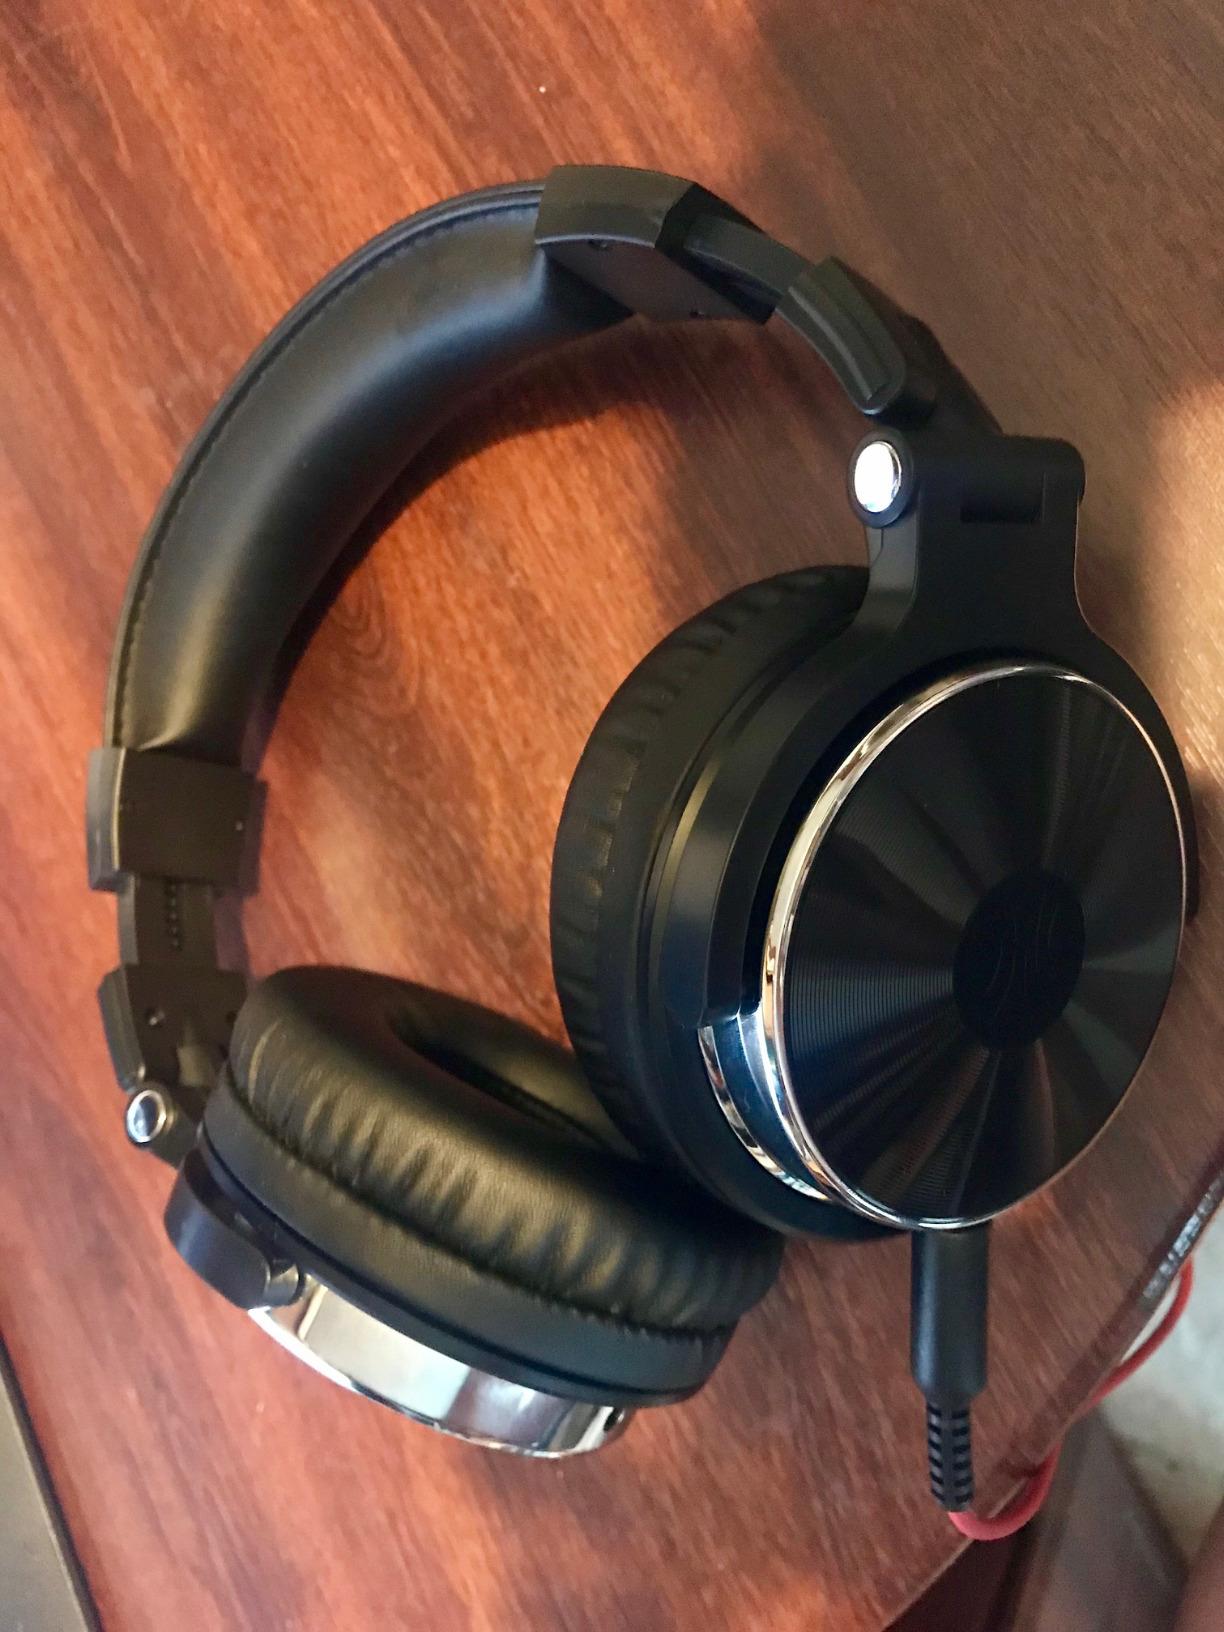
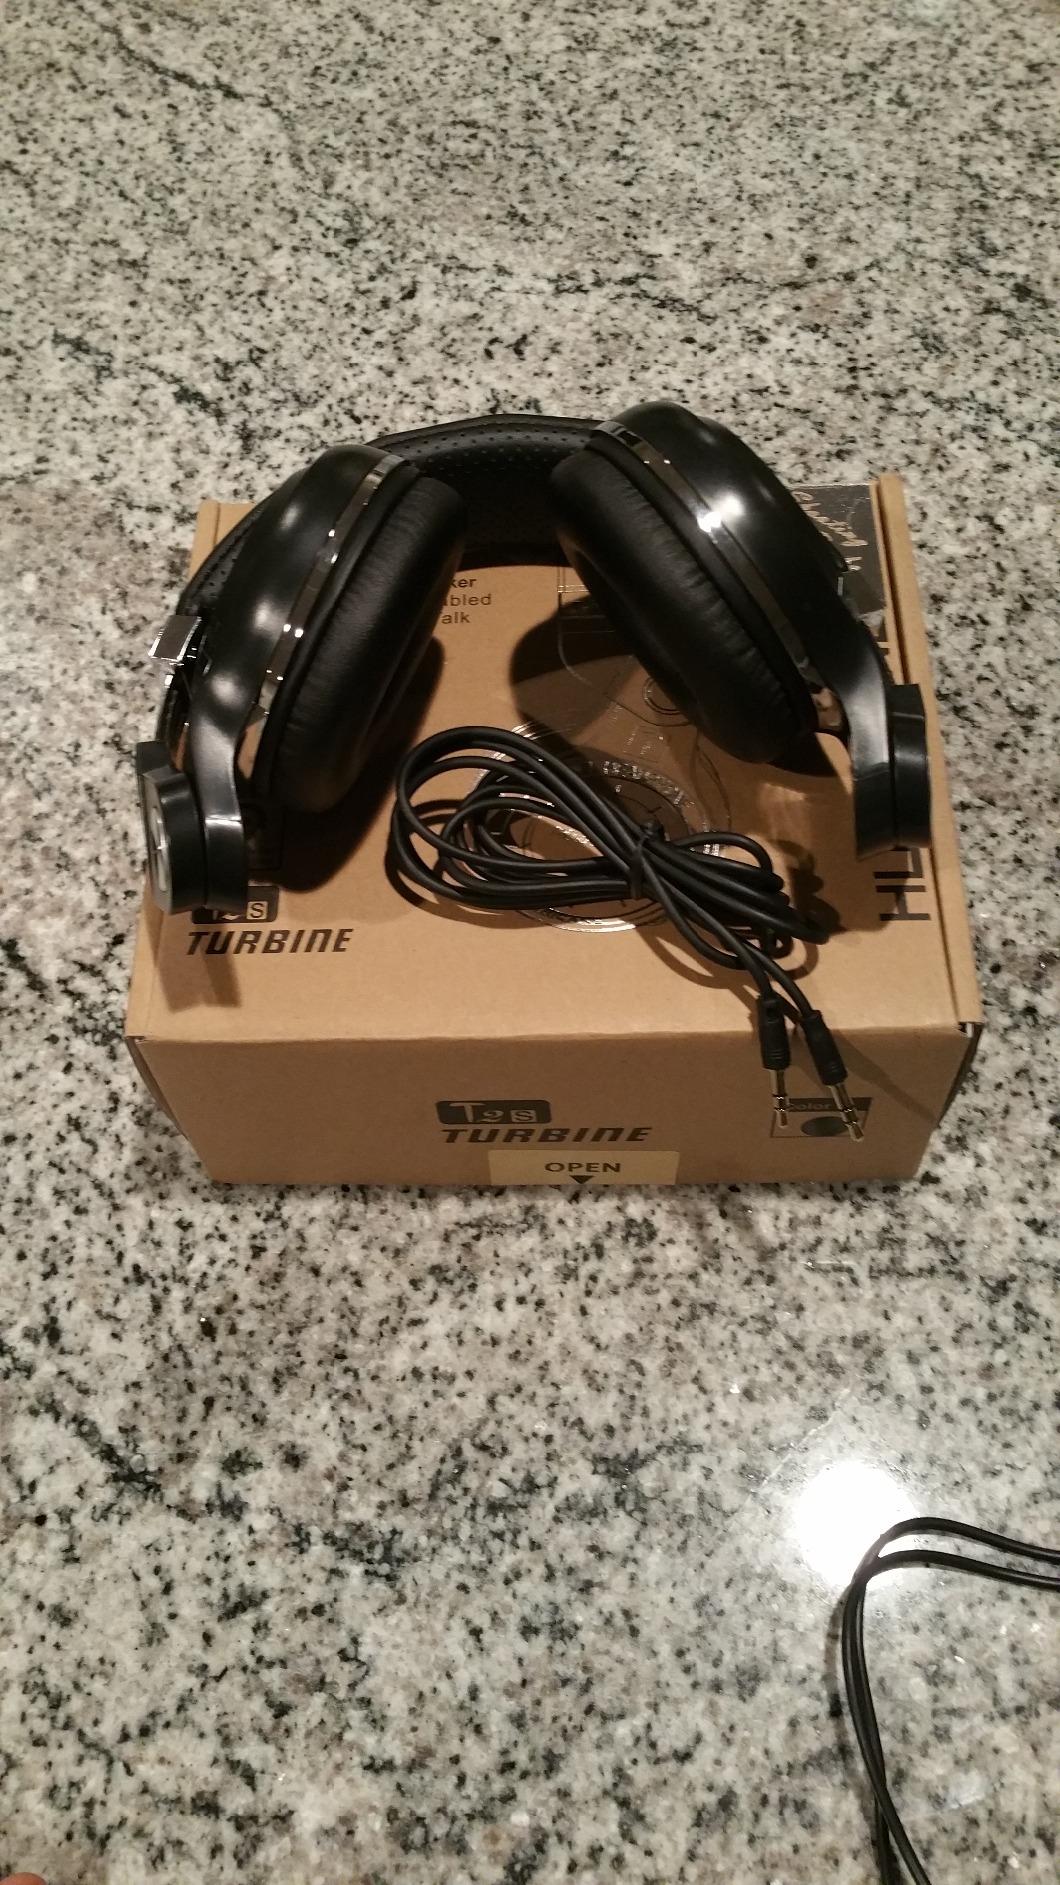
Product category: headphones
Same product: no